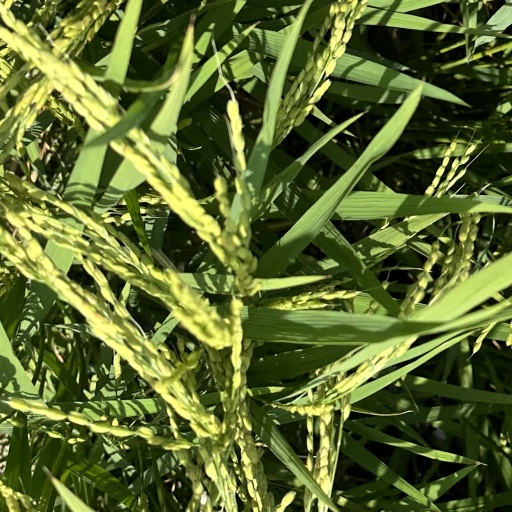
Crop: rice